Fish Tank (film)

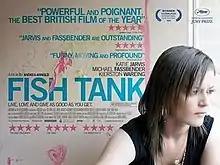
Theatrical release poster

Fish Tank is a 2009 British drama film written and directed by Andrea Arnold. The film is about Mia, a volatile and socially isolated 15-year-old, and her relationship with her mother's new boyfriend. "Fish Tank" was critically acclaimed and won the Jury Prize at the 2009 Cannes Film Festival. It also won the 2010 BAFTA for Best British Film. It was ranked 65th on the BBC's 100 Greatest Films of the 21st Century list. It was also ranked 91st on The New York Times' The 100 Best Movies of the 21st Century.